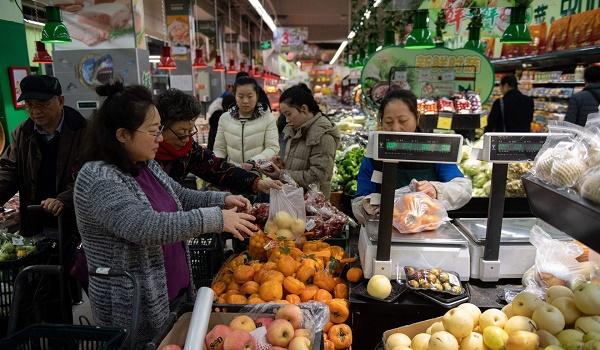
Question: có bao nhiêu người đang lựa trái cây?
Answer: có hai người đang lựa trái cây